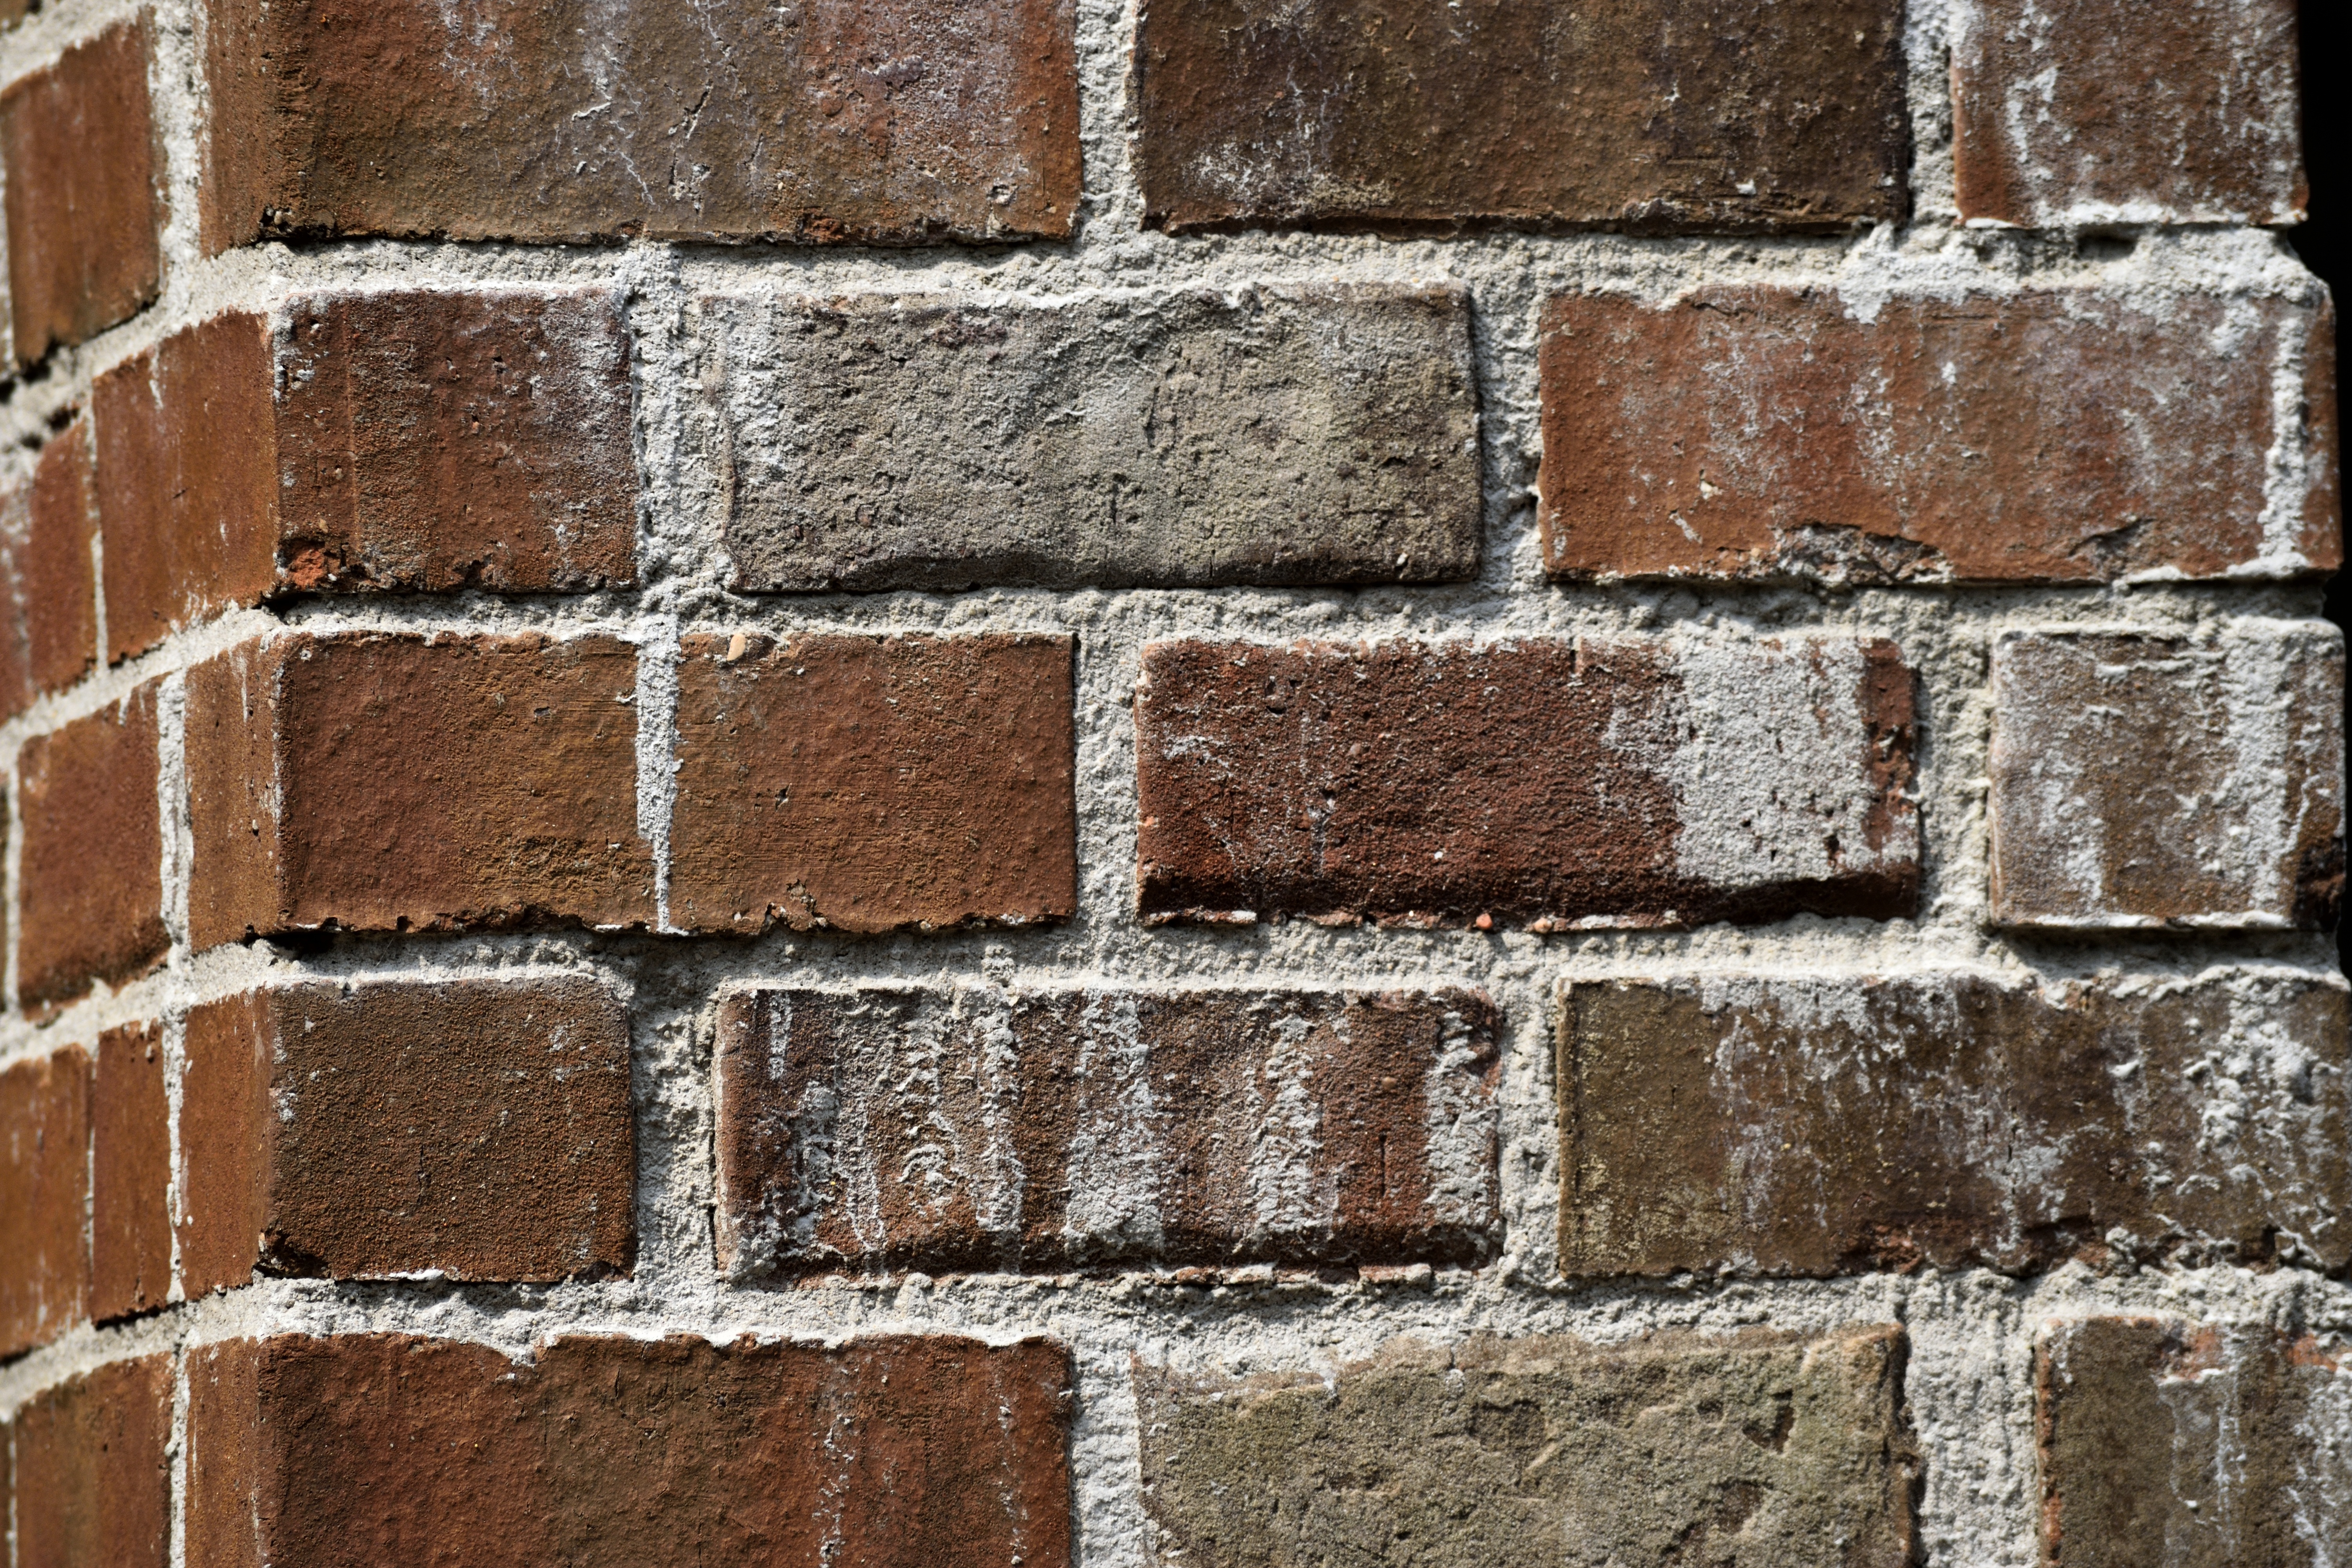
architecture, structure, floor, old, wall, construction, pattern, red, grunge, exterior, residential, stone wall, brick, material, brick wall, outside, background, corner, brickwork, backdrop